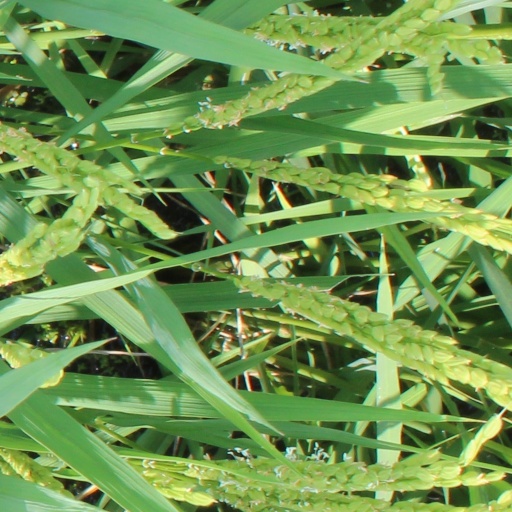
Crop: rice